Gagarinsky District, Smolensk Oblast

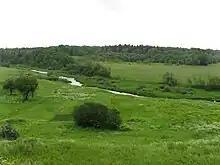
The Yauza River in the "selo" of Karmanovo in Gagarinsky District

Gagarinsky District is an administrative and municipal district (raion), one of the twenty-five in Smolensk Oblast, Russia. It is located in the northeast of the oblast. The area of the district is . Its administrative center is the town of Gagarin. Population: 48,928 (2010 Census); The population of Gagarin accounts for 64.8% of the district's total population.